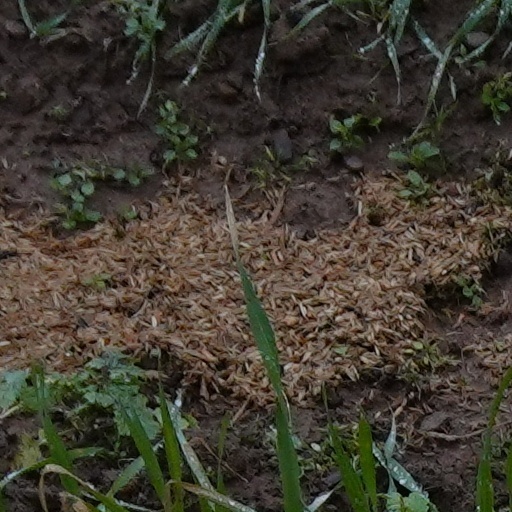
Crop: wheat